Karma in Hinduism

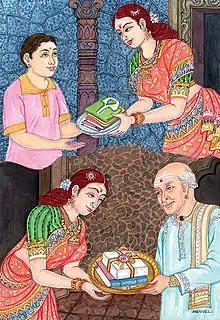
Karma as action philosophy and value theory: if we sow goodness, we will reap goodness.

Sambandar of the Shaiva Siddhanta school (7th century C.E.) discusses karma in his hymns on devotion and grace of Shiva. He explains the concept of karma in Hinduism by distinguishing it from that of Buddhism and Jainism, which do not require the existence of an external being like God. Sambandar explains the concept with a metaphor: just as a calf among a large number of cows can find its mother at suckling time, so also does karma find the specific individual it needs to attach to and come to fruition. However, theistic Hindus posit that karma, unlike the calf, is an unintelligent entity. Hence, karma cannot locate the appropriate person by itself. Sambantha concludes that an intelligent Supreme Being with perfect wisdom and power (Shiva, for example) is necessary to make karma attach to the appropriate individual. In such sense, God is the Divine Accountant.